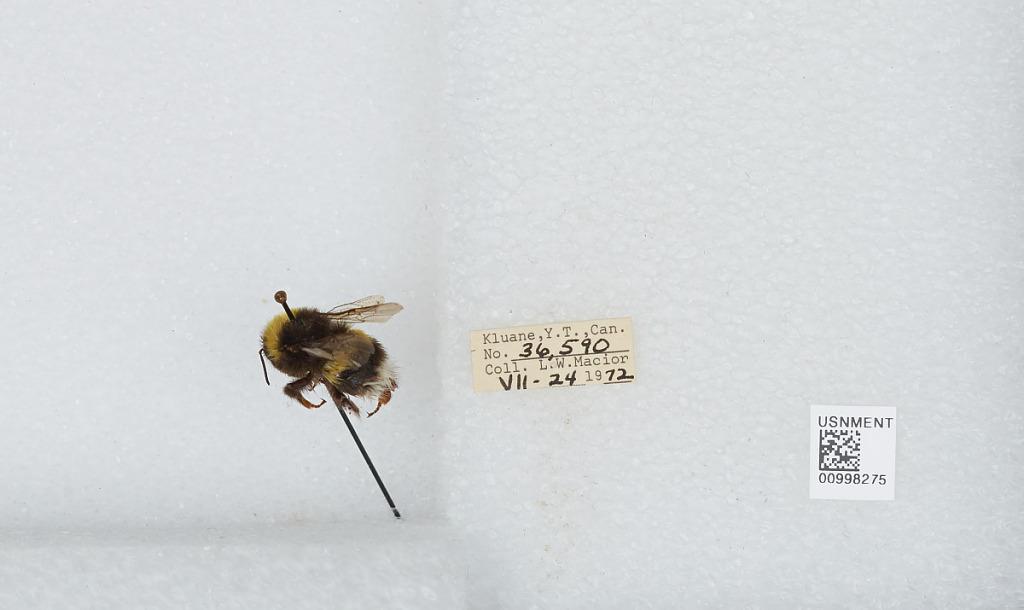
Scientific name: Bombus (Bombus) lucorum (Linnaeus)
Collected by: L. Macior
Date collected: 1972-7-24
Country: Canada
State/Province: Yukon Territory
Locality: Kluane
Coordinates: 60.75, -139.5